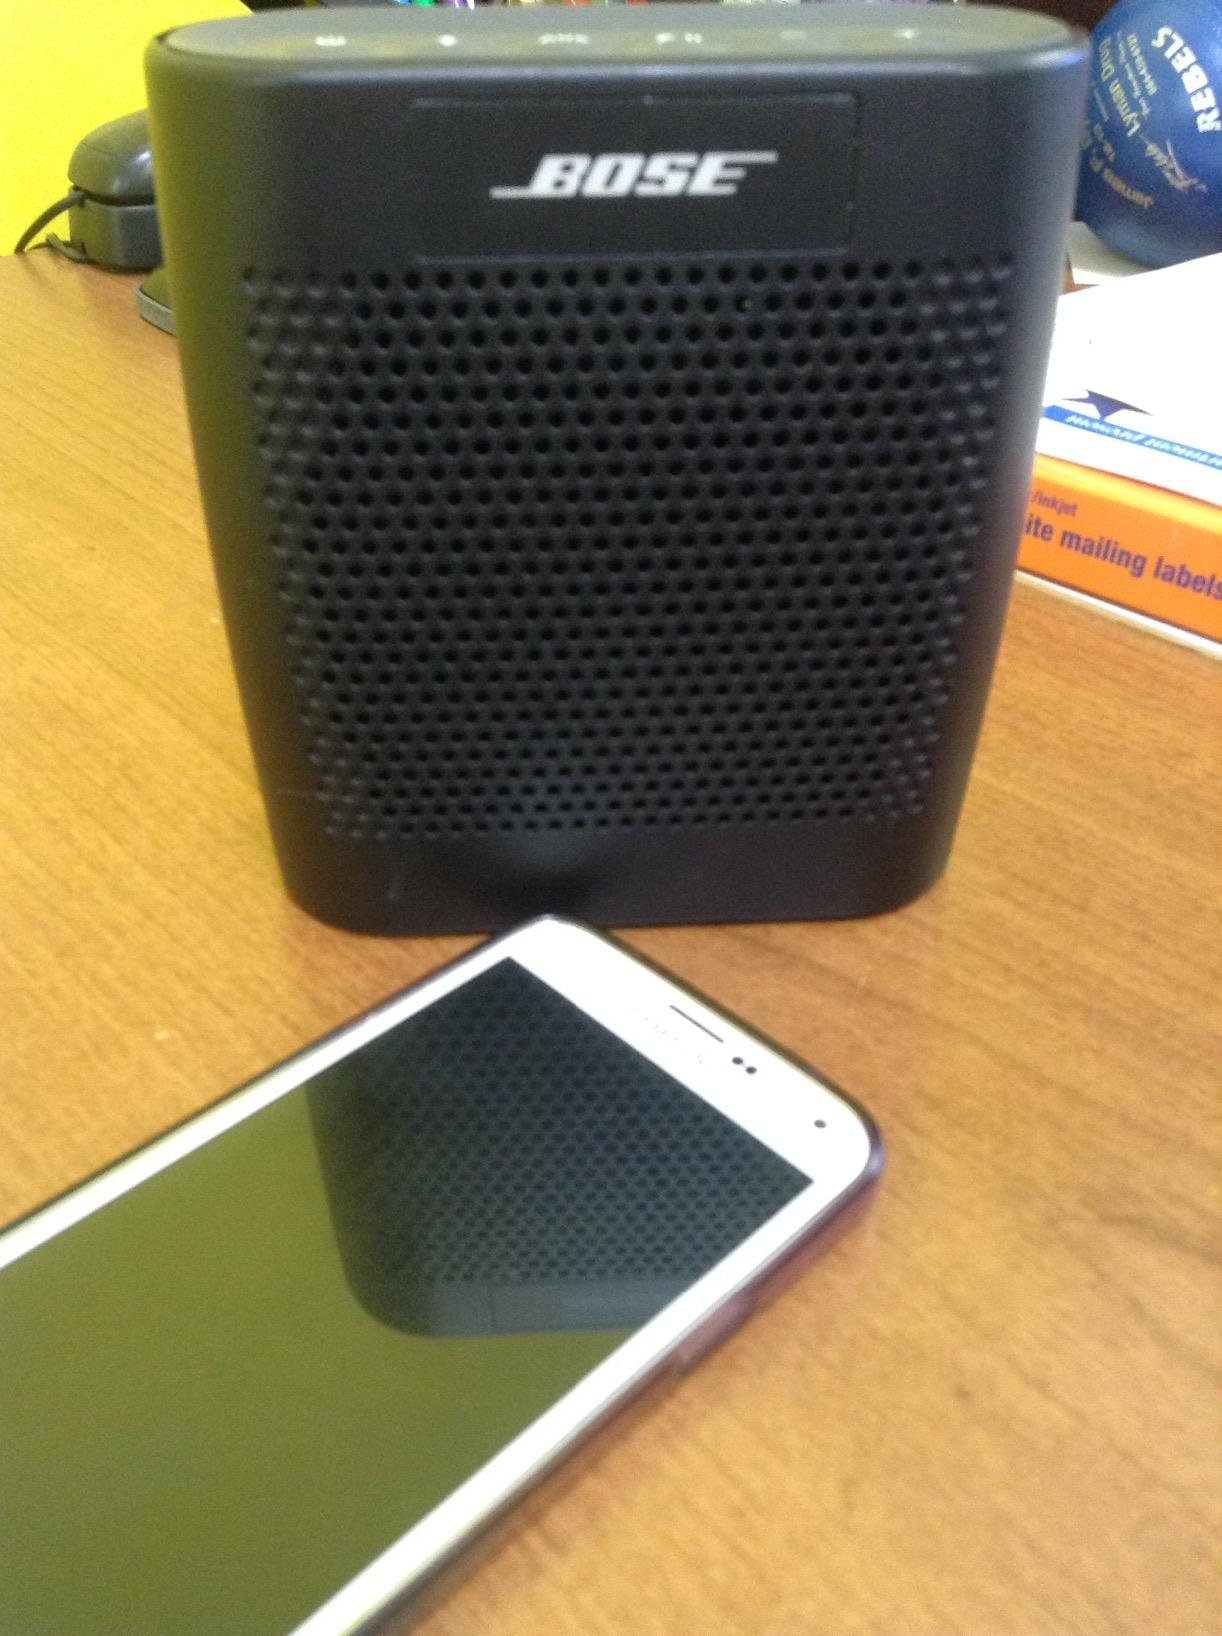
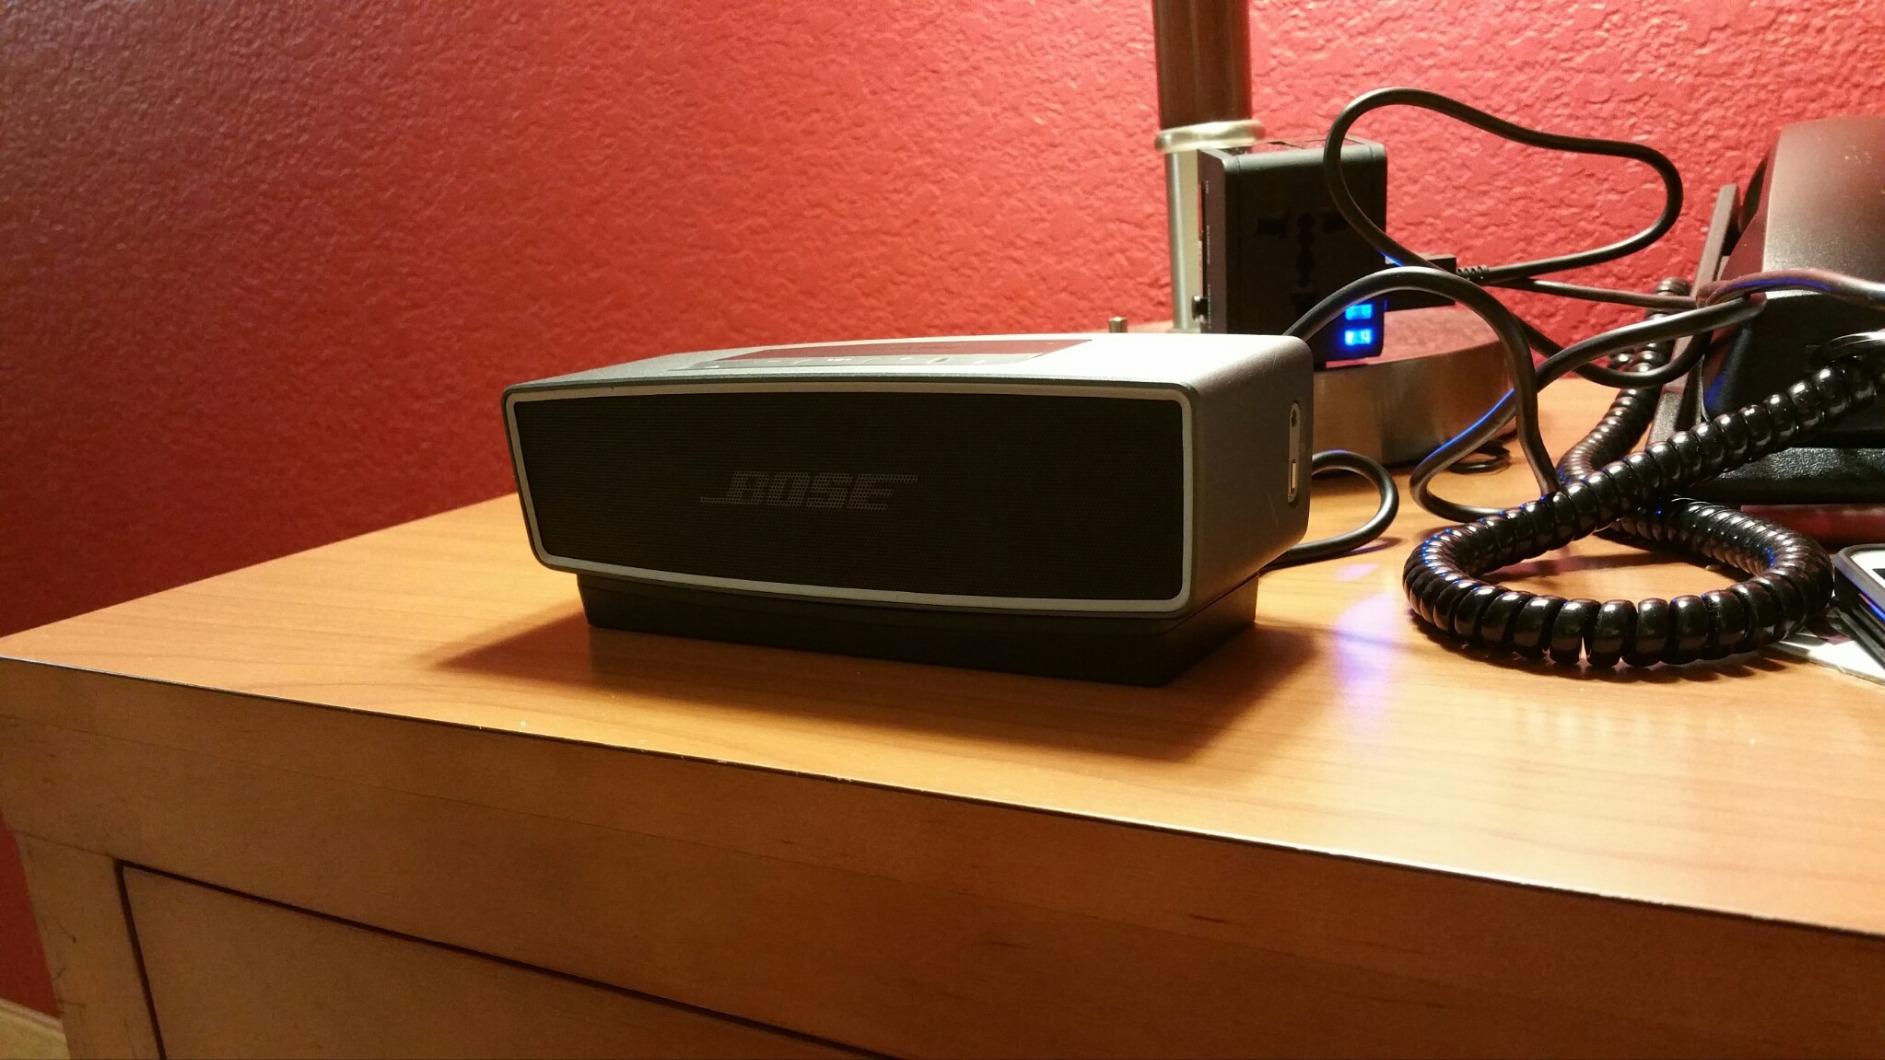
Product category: speaker
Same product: no